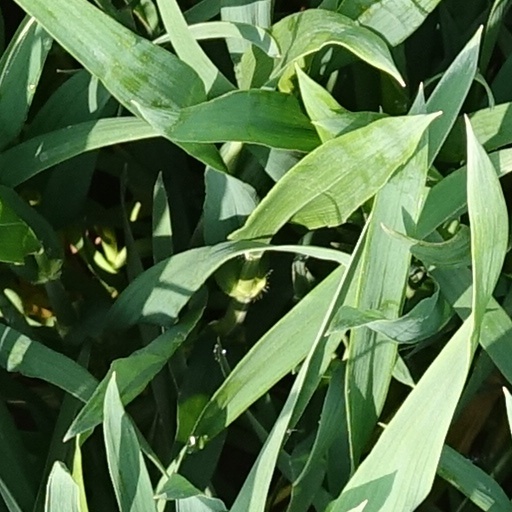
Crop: wheat